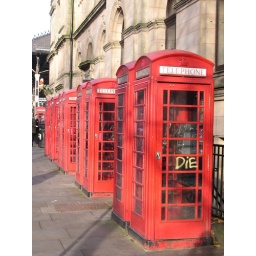
Nine red phone boxes in Preston, Lancashire